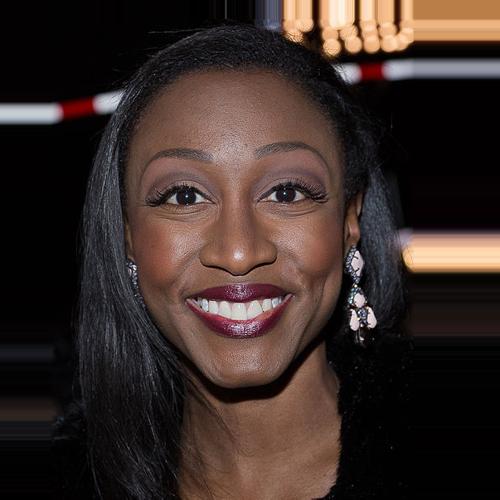
Age: 41